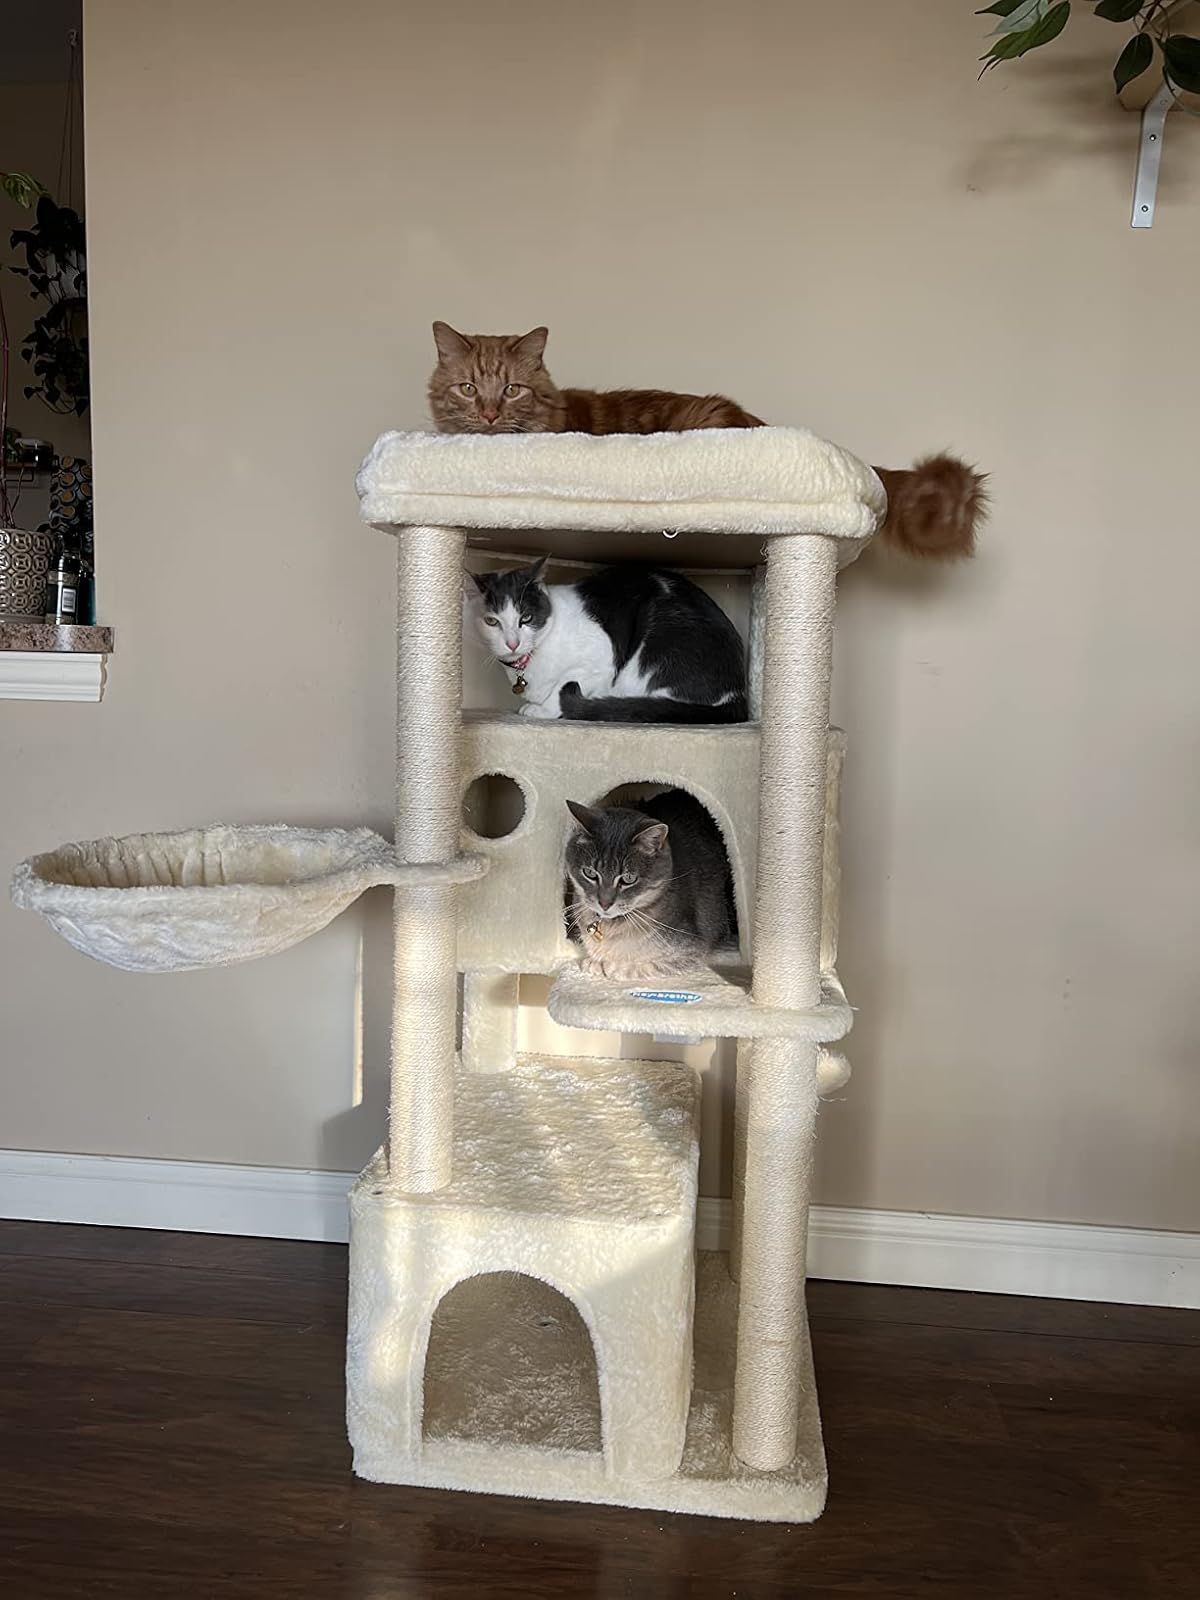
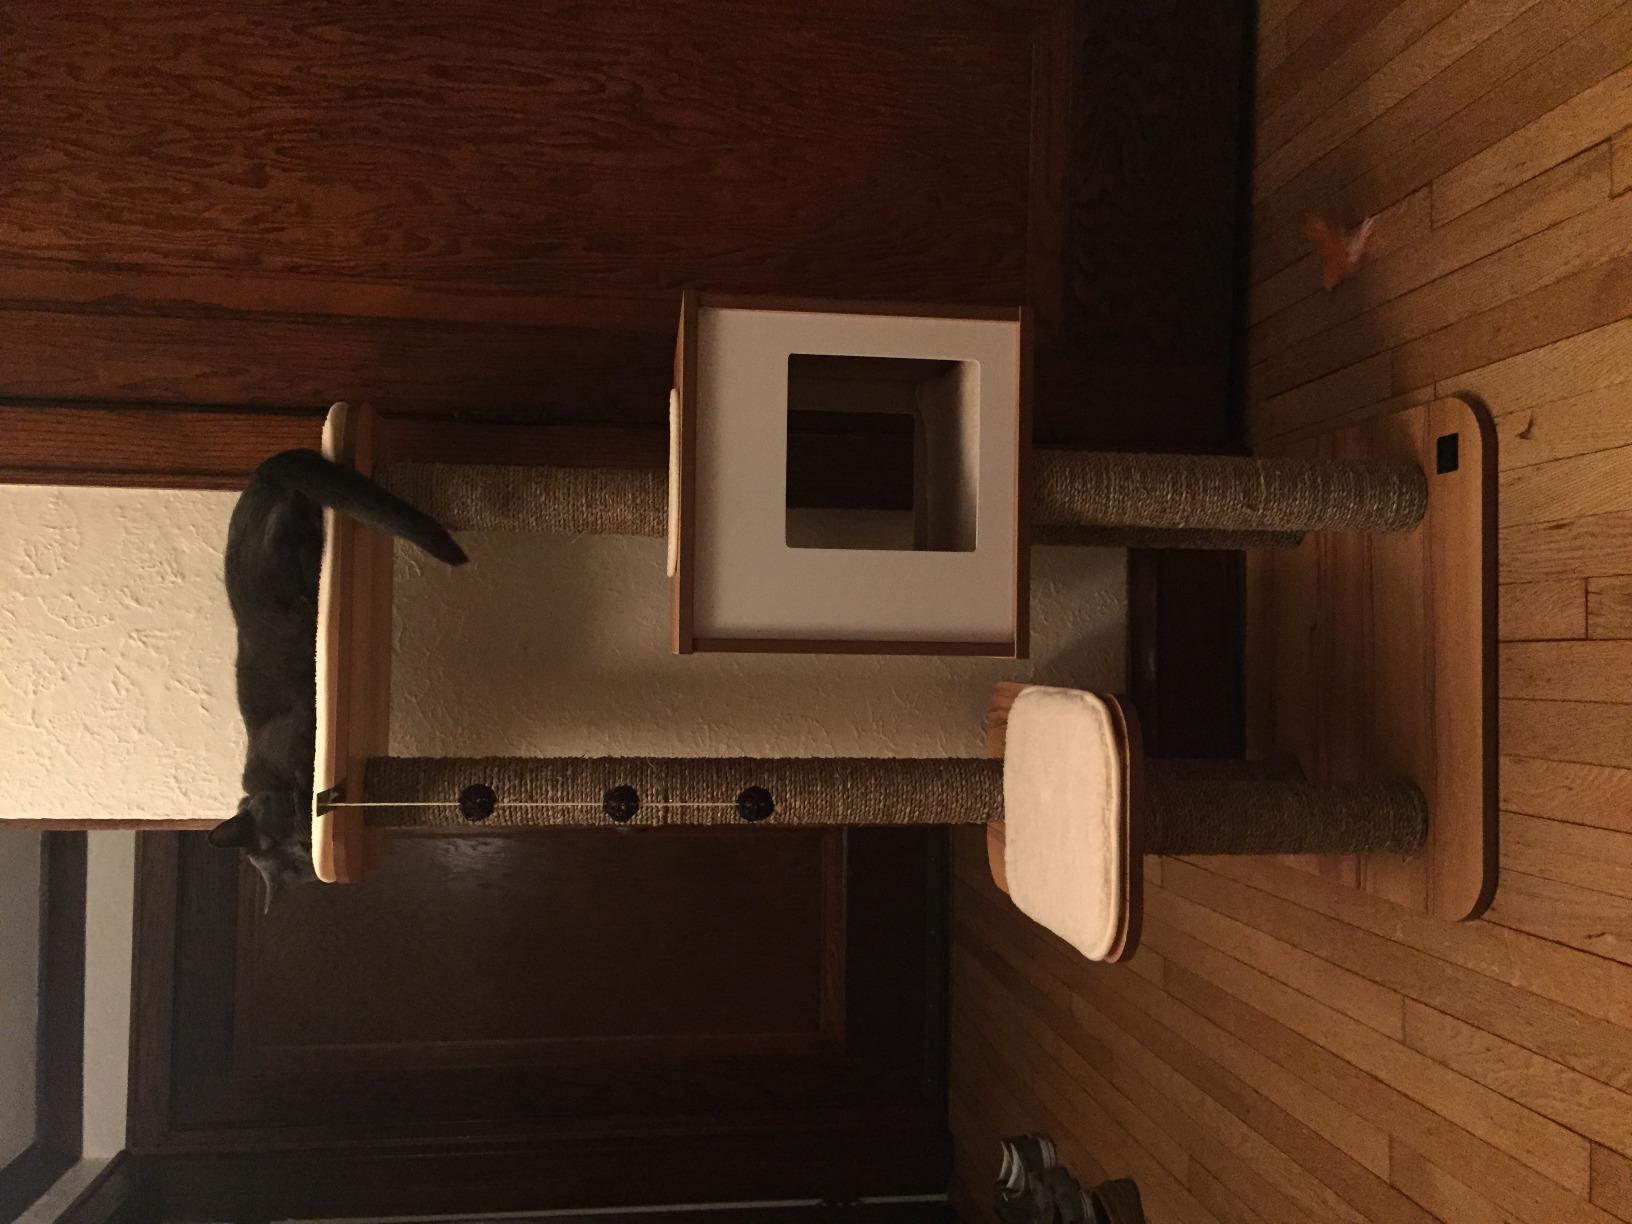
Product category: items_cat tree
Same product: no